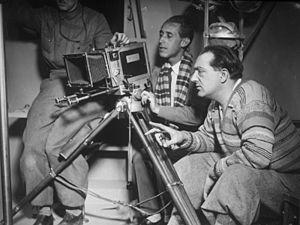
Friedrich Christian Anton Lang, connu sous le nom de Fritz Lang [fʁɪt͡s laŋ], né le 5 décembre 1890 à Vienne et mort le 2 août 1976 à Beverly Hills, est un réalisateur austro-hongrois, binational allemand par mariage à partir de 1919 et naturalisé américain en 1935.
La Femme sur la Lune est un film allemand muet de Fritz Lang, adapté du roman de Thea von Harbou, Une femme dans la Lune, et sorti au cinéma en 1929.
L'histoire des Juifs en Autriche est inséparable de l'Empire d'Autriche jusqu'au XXᵉ siècle puis des persécutions nazies à partir des années 1930.